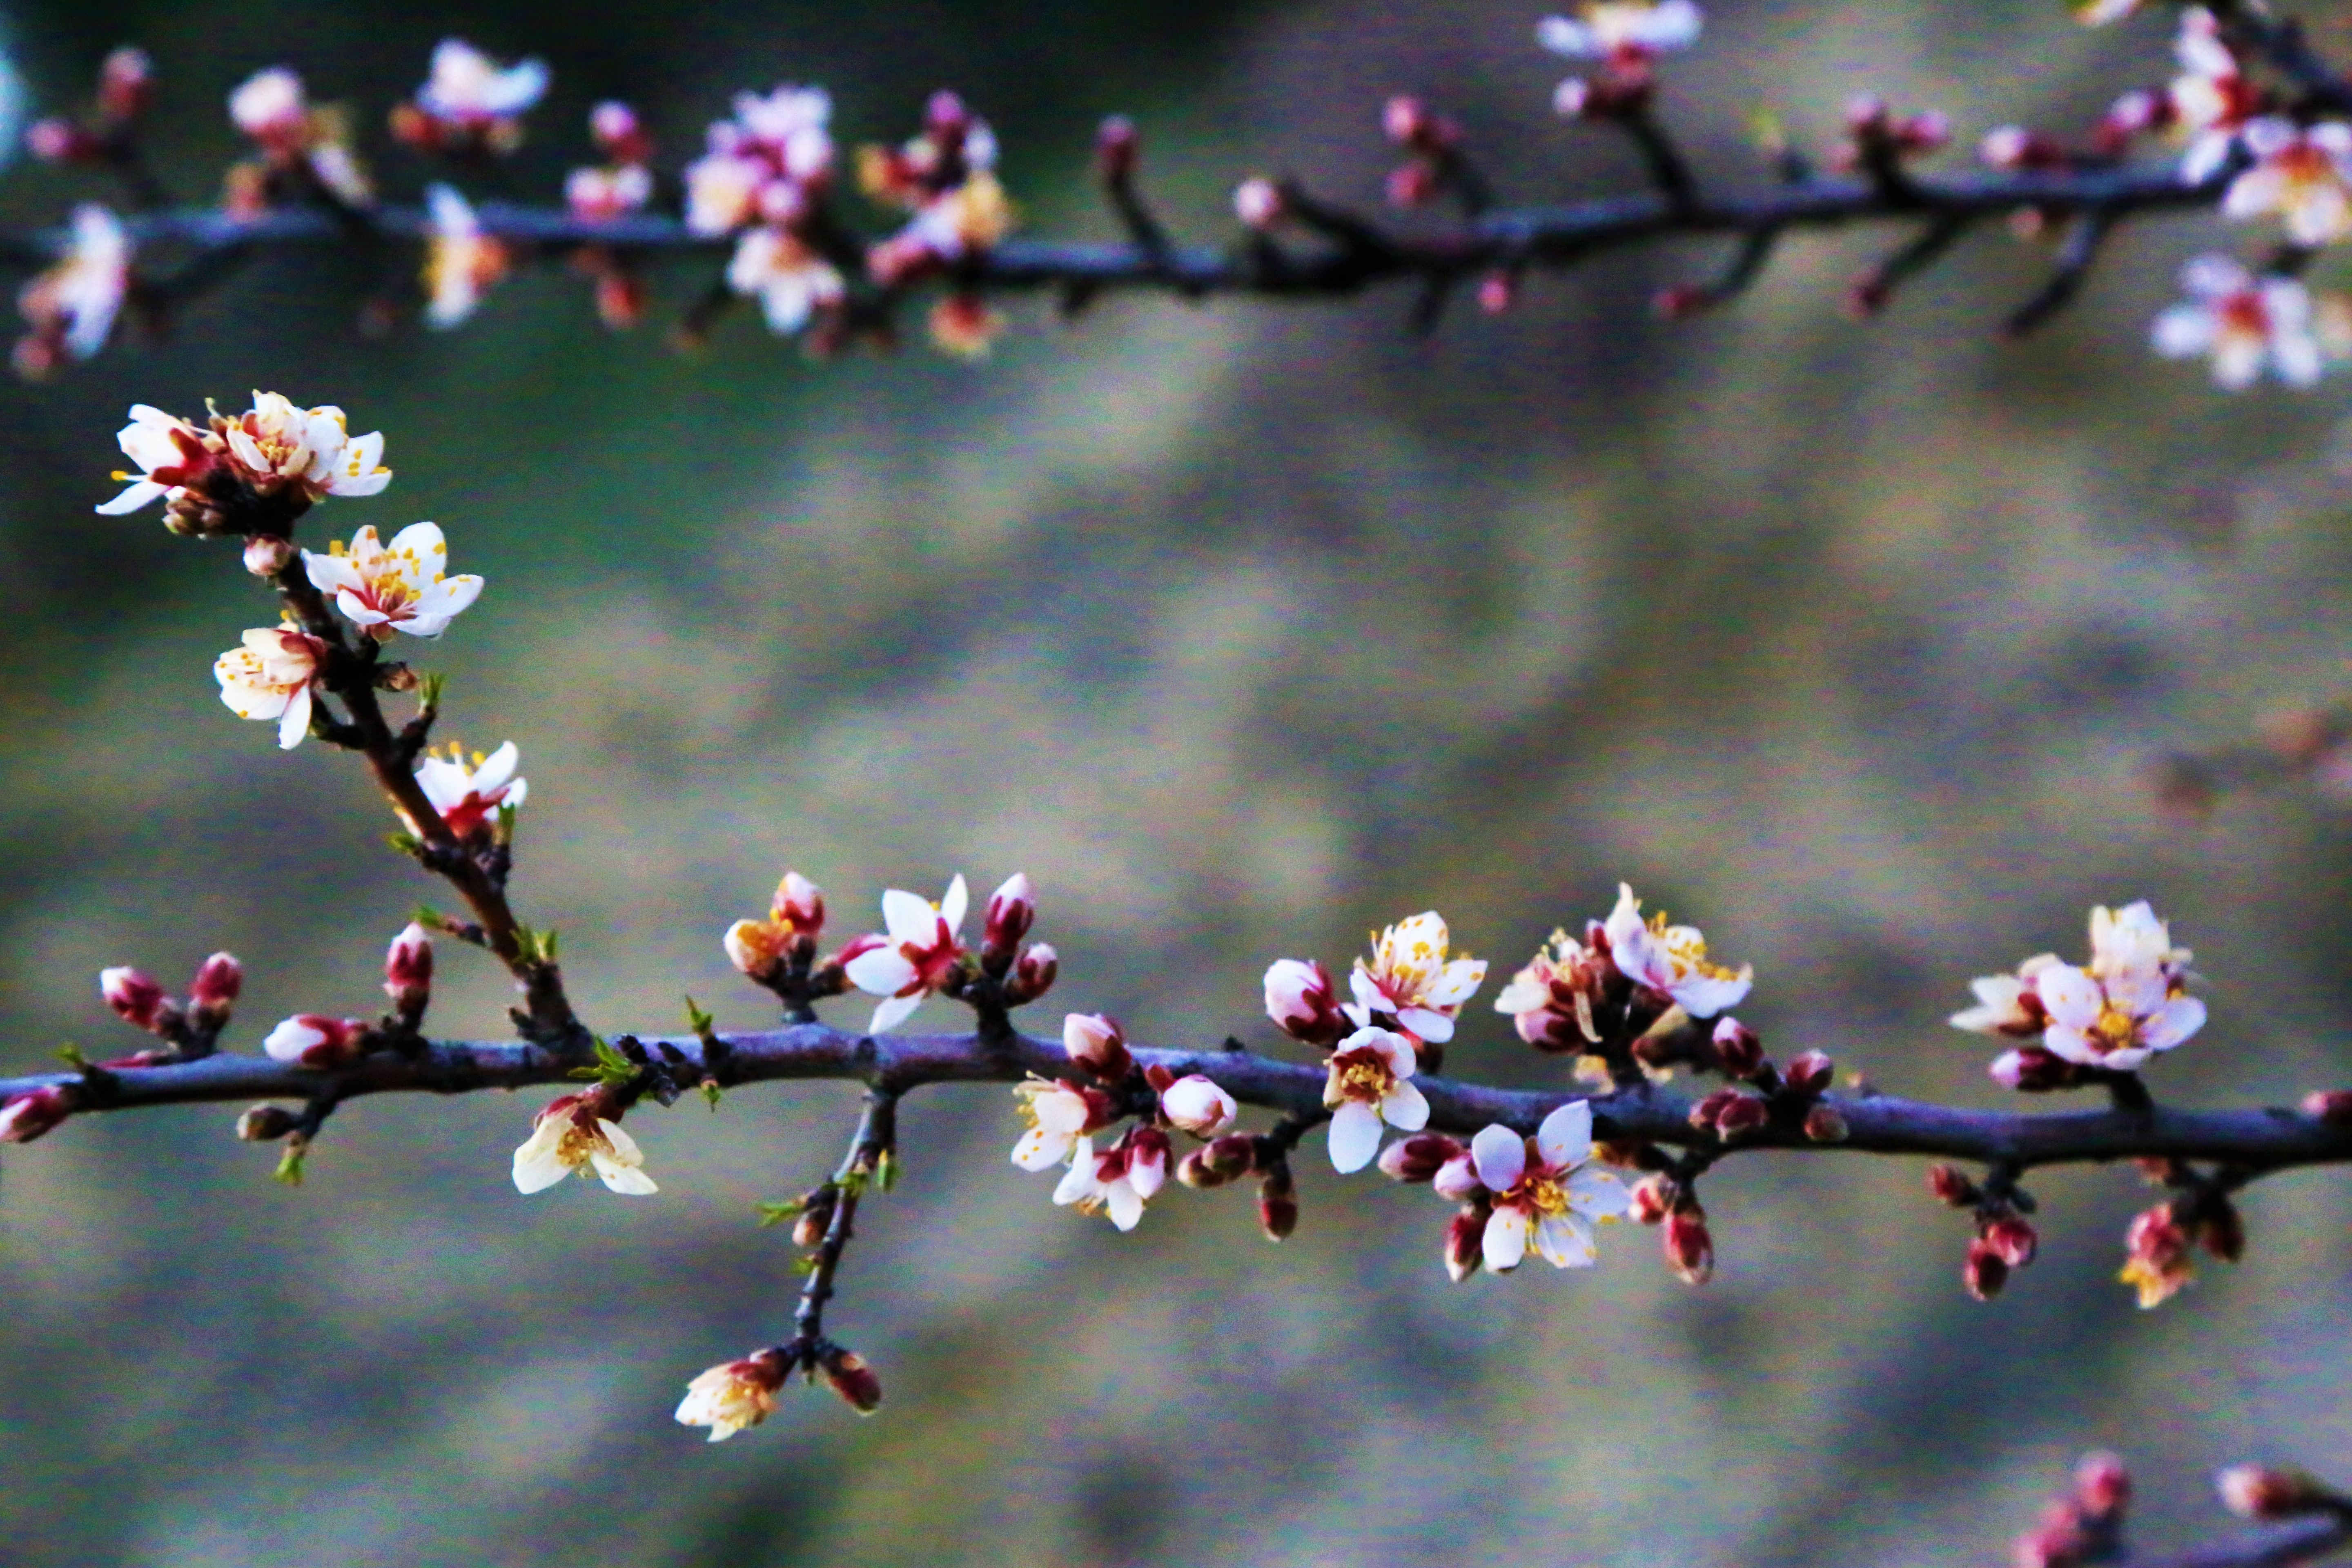
spring, nature, tree, flowers, almond, branch, flower, blossom, twig, plant, red bud, pink, flowering plant, redbud, cherry blossom, bud, petal, plant stem, prunus